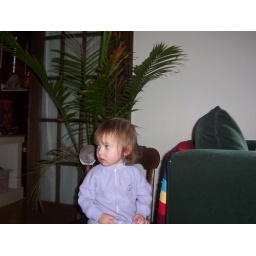
Nika by palm and green chair